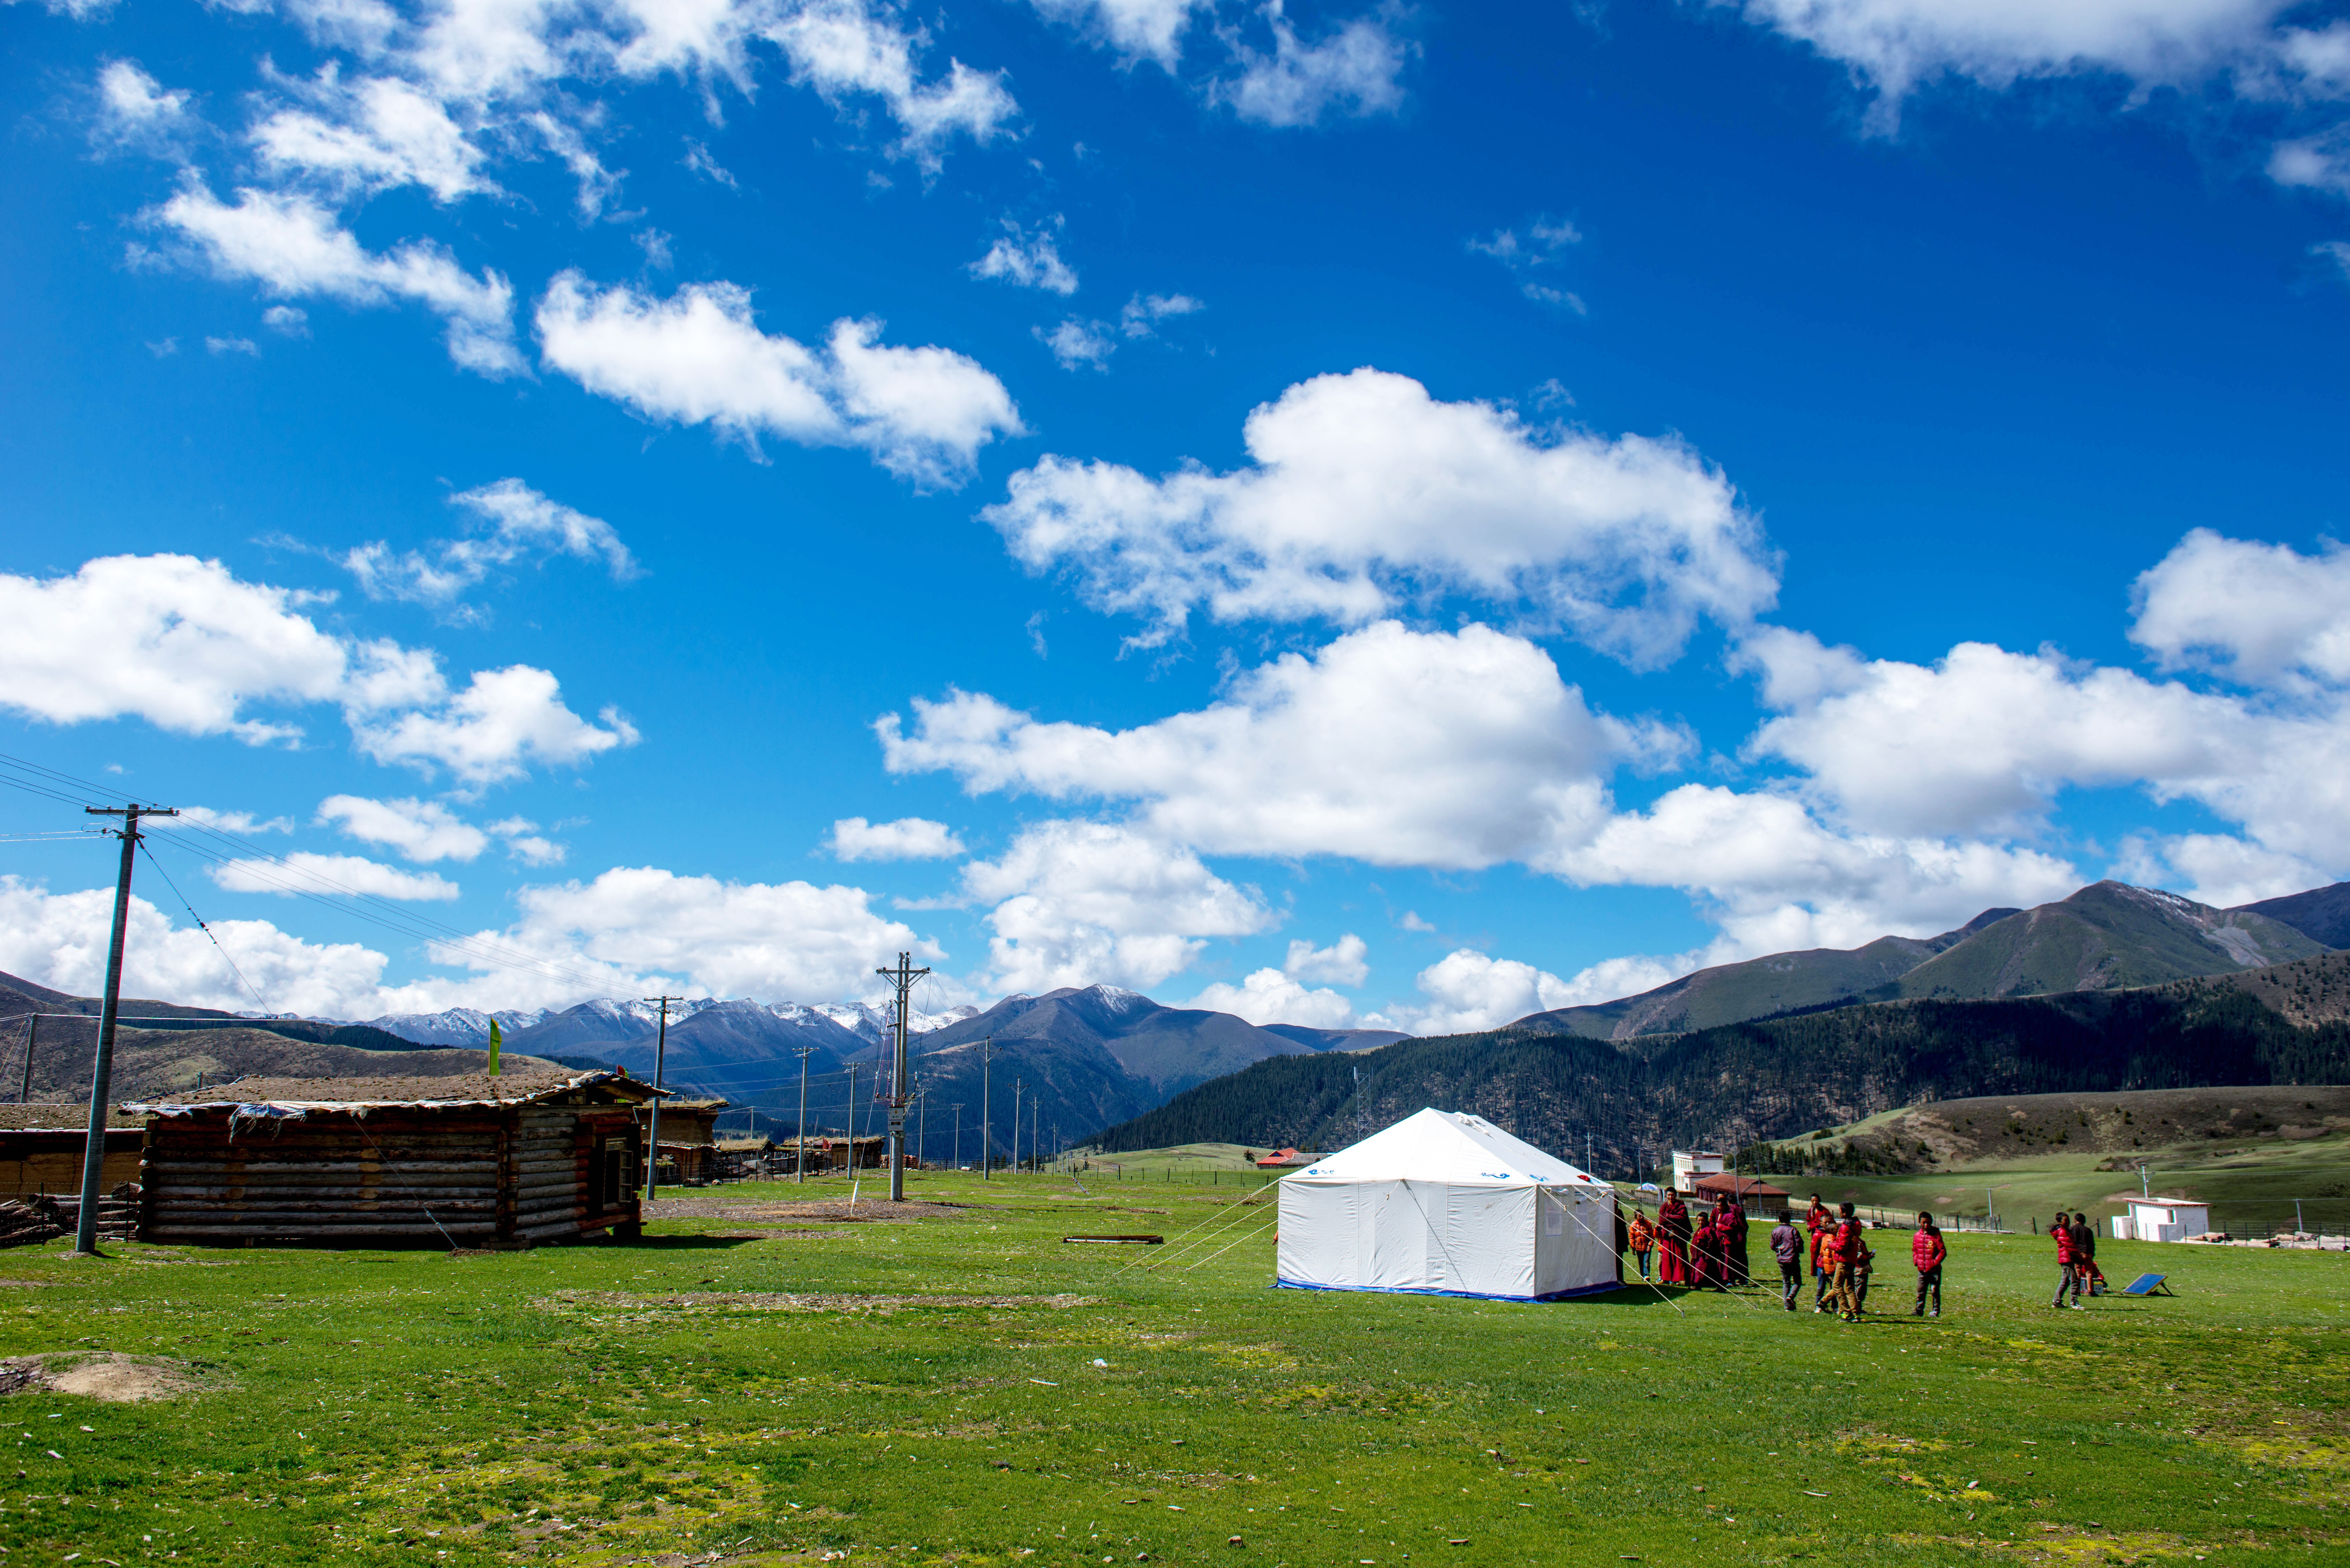
landscape, grass, mountain, cloud, sky, field, farm, photography, meadow, prairie, hill, mountain range, panorama, pasture, ranch, plain, tibet, in rural areas, alps, grassland, plateau, ecosystem, the scenery, rural area, mountainous landforms